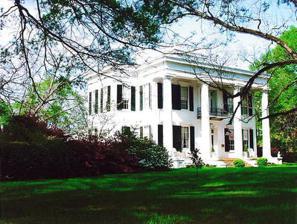
Building: Reverie (Marion, Alabama)
Country: United States of America
Year built: 1858
Historic house in Alabama, United States United States historic place Reverie U.S. Historic district Contributing property Show map of Alabama Show map of the United States Interactive map showing the location for Reverie Location 110 West Lafayette Street Marion, Alabama Coordinates 32°37′54″N 87°19′13″W / 32.63167°N 87.32028°W / 32.63167; -87.32028 Architectural style Greek Revival Part of West Marion Historic District ( ID92001844 ) Designated CP April 22, 1993 Reverie is a historic Greek Revival mansion built circa 1858 in Marion , Perry County, Alabama . It now serves as a residence and also historic house museum. It is listed on the National Register of Historic Places as a contributing property to the West Marion Historic District and was recorded by the Historic American Buildings Survey . It is featured in Ralph Hammond's Antebellum Mansions of Alabama , Gregory Hatcher's Reverie Mansion and Gardens , and Jennifer Hale's Historic Plantations of Alabama's Black Belt . History The property on which Reverie sits was sold on February 9, 1858, for $4,000, a large sum in that day, to Joseph Thompson Whitsitt, a planter (according to the census) and railroad investor. Wartime financial reverses led Mr. Whitsitt to sell the mansion on November 28, 1862, for $10,000 to Edward Kenworthy Carlisle, a wealthy cotton broker who also owned one of the finest mansions in Alabama, Kenworthy Hall , located only a few miles away. Carlisle shortly sold the house again on April 28, 1863, to David Scott, a merchant and  cotton, grist, and saw mill operator and manufacturer. Scott died on August 9, 1868, and left a will recording the furnishings of the mansion at that time. Harrison H. Hurt, son of a prominent merchant and planter, bought the mansion in 1871 at auction for $4,650. Mr. Hurt's daughter Nellie married Dr. R.C. Hanna and the mansion became known as the Hurt-Hanna House. After Mrs. Hanna's death in 1944, the house was sold to Dr. William T. Weissinger, who in the course of a distinguished career had been General Douglas MacArthur 's physician in the army. Mrs. Weissinger first named the house Reverie which it has remained ever since. Since Dr. Weissinger's death in 1971, the house has been owned by a number of families, each of which maintained it as a residence. While the house was owned by David Scott in the 1860s, Union troops occupied the town of Marion and used the house as their headquarters. Some markings of these troops can be found in the attic. Architecture Four white Doric columns of brick, covered with stucco , give this Greek Revival mansion its monumental appearance. The house features a massive frieze board with dentil moldings which surrounds the entire home. Board siding and double hung paned windows are all original. A cupola or belvedere with classical balustrade sits atop the low-hipped roof and there is also a balcony above the entrance. The mansion is a standard four-room over four-room house with a spacious central hall and grand, unsupported staircase, but also has two story cabinet rooms on the east and west sides. These flanking rooms were unusual at the time and, together with the portico , made the design quite distinctive. Two outbuildings survive: the original kitchen, now connected to the house, and a brick smokehouse. The interior of the Mansion includes elaborate plaster moldings and medallions, original to house, along with inlaid flooring of oak and mahogany which was added later. The ceiling height downstairs is 14' and upstairs 13' with original heart pine floors in most areas. In the garden, a Wisteria arbor is thought to predate the construction of the house by several decades and may be the oldest surviving Wisteria in Alabama. There is also a boxwood parterre ( knot garden or maze) which was probably put in sometime after the turn of the 19th century and was restored in recent decades. Gallery Reverie at Night Knot Garden References